Andersonville Prison

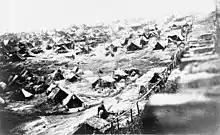
Andersonville prisoners and tents, southwest view showing the dead-line, August 17, 1864

At this stage of the war, Andersonville Prison was frequently under-supplied with food. By 1864, civilians in the Confederacy and soldiers of the Confederate Army were all struggling to obtain sufficient quantities of food. The shortage of fare was suffered by prisoners and Confederate personnel alike within the fort, but the prisoners received less than the guards. Unlike the captives, the guards did not become severely emaciated or suffer from scurvy as a consequence of vitamin C deficiency due to a lack of fresh fruits and vegetables in their diet. The poor diets and resulting scurvy was likely a major cause of the camp's high mortality rate, as well as dysentery and typhoid fever. These resulted from filthy living conditions and poor sanitation. The only source of drinking water was a creek that also served as the camp's latrine. It was filled at all times with fecal matter from thousands of sick and dying men. Even when sufficient quantities of supplies were available, they were of poor quality and inadequately prepared.